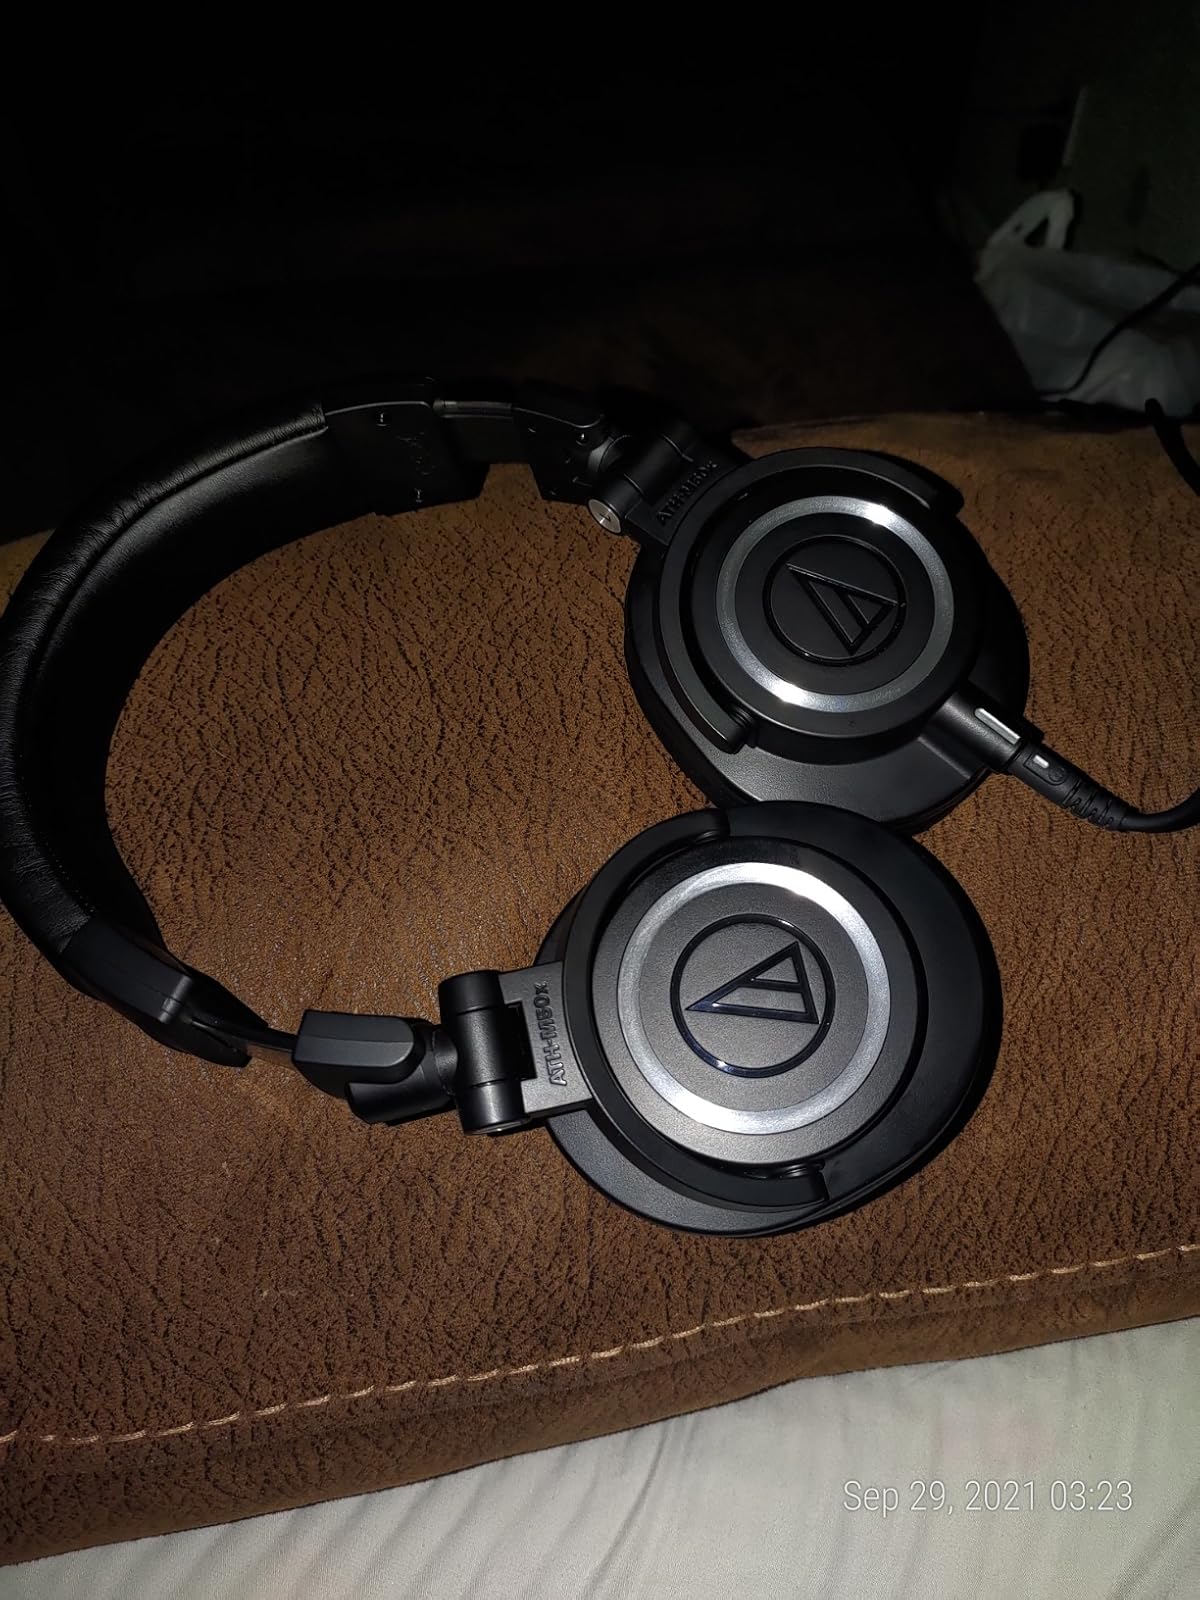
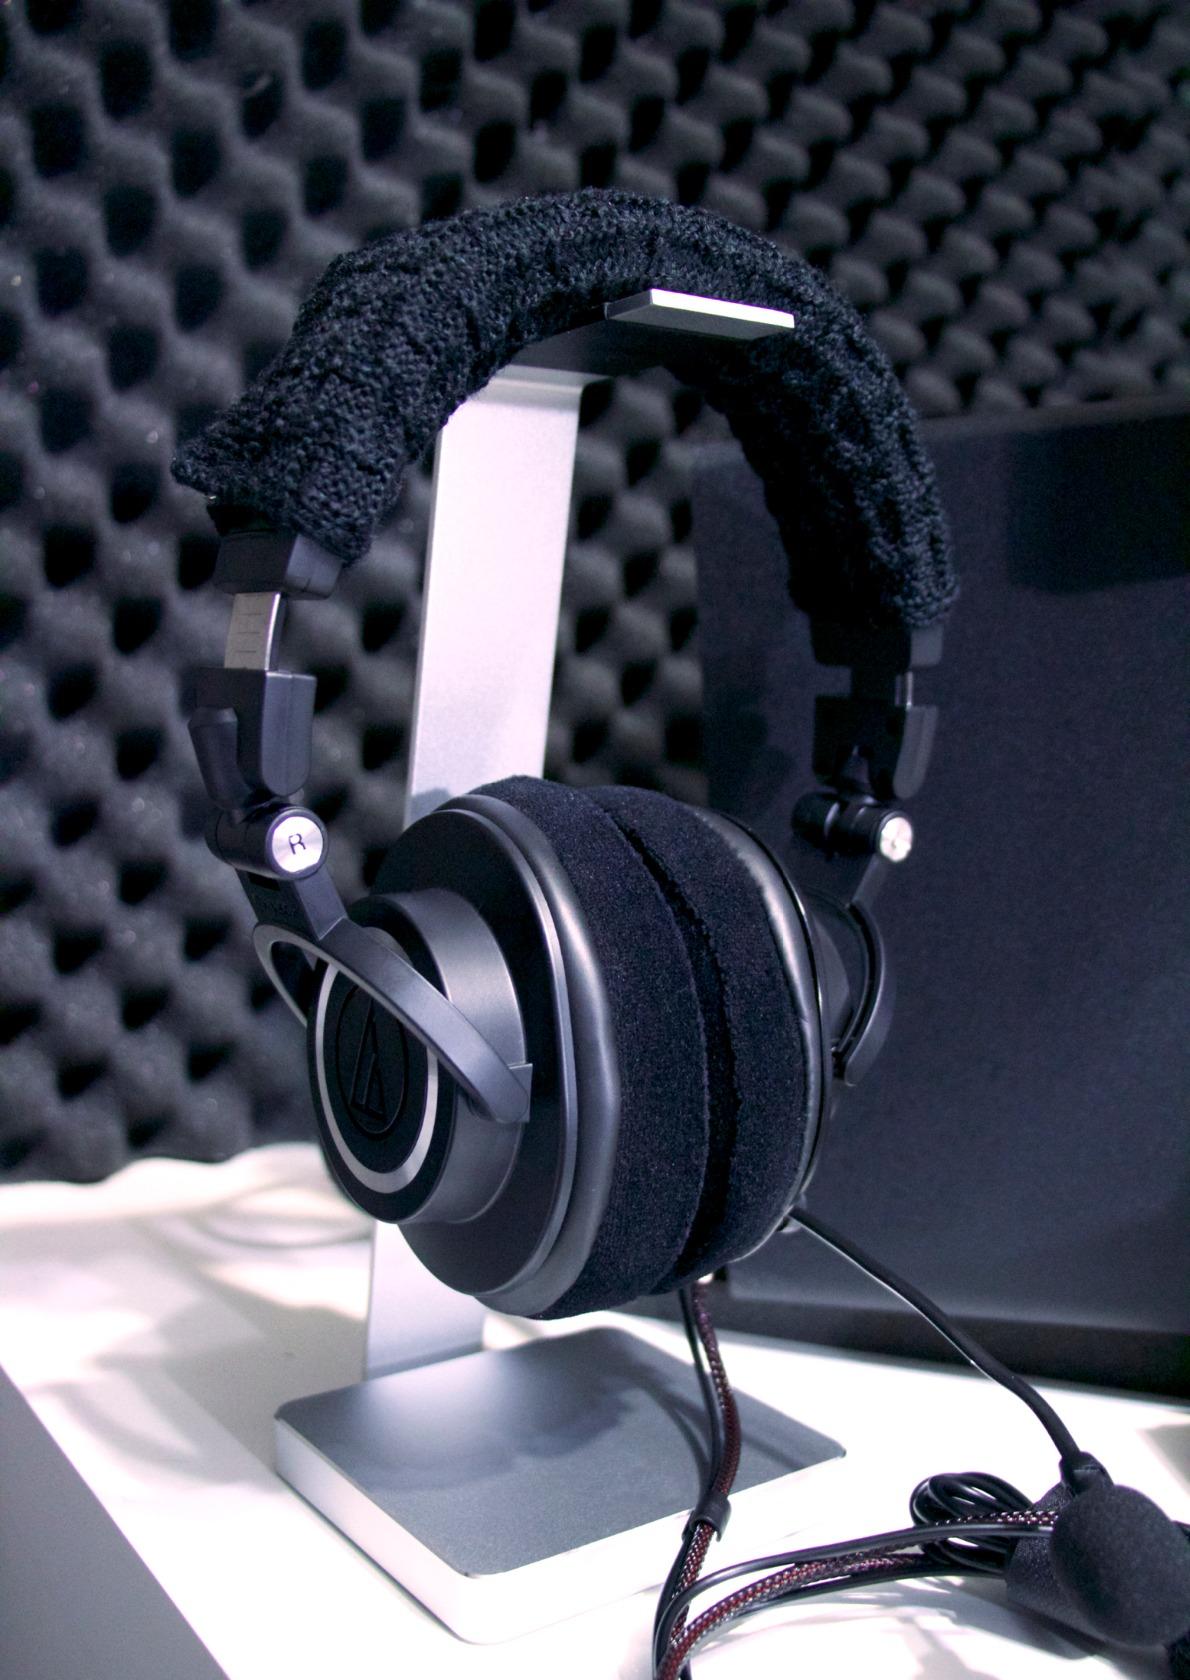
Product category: headphones
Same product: yes